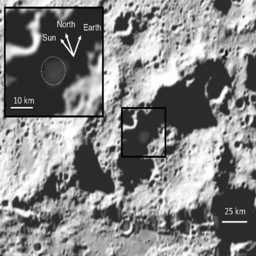
spacecraft manufacturer crashed a rocket into the moon last year to kick up debris for analysis , revealing previously unknown chemical complexity .